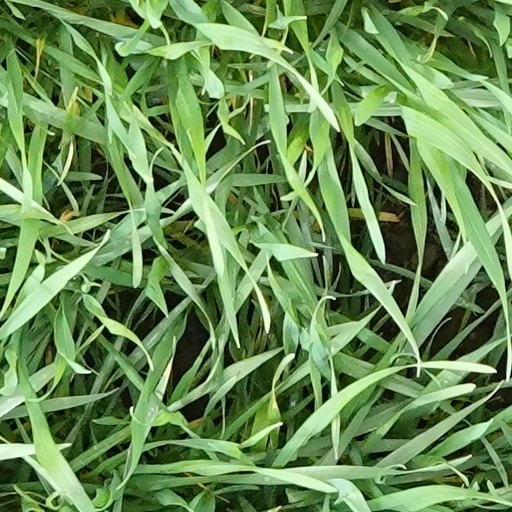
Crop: wheat